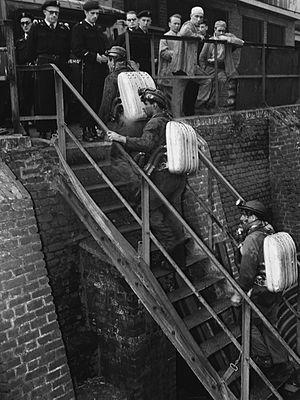
Angelo Galvan, le Renard du Bois du Cazier, né à Roana en Italie, le 25 avril 1920 et mort à Charleroi en Belgique, le 6 mars 1988, est un mineur qui prit une part active lors du sauvetage survenu à la suite de la catastrophe minière du Bois du Cazier. Il devint le symbole et le héros de ce sauvetage qui, dans une large mesure, fut vain puisque 262 victimes seront dénombrées sur les 275 hommes descendus au fond ce matin du 8 août 1956.
La catastrophe du Bois du Cazier ou catastrophe de Marcinelle est la plus importante
L'accord bilatéral d'échange de main-d'œuvre entre la Belgique et l'Italie résulte de négociations entreprises, en 1945, entre Jean Vercleyen spécialiste des questions charbonnières et chef de cabinet d’Achille van Acker ; et ses interlocuteurs : la Fédéchar, la Sûreté de l'État, les délégués du gouvernement italien, les syndicats, la FGTB ou la CSC.